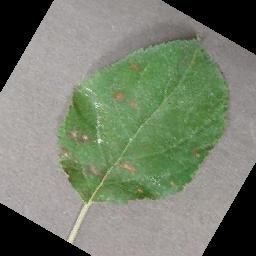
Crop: apple
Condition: cedar_rust